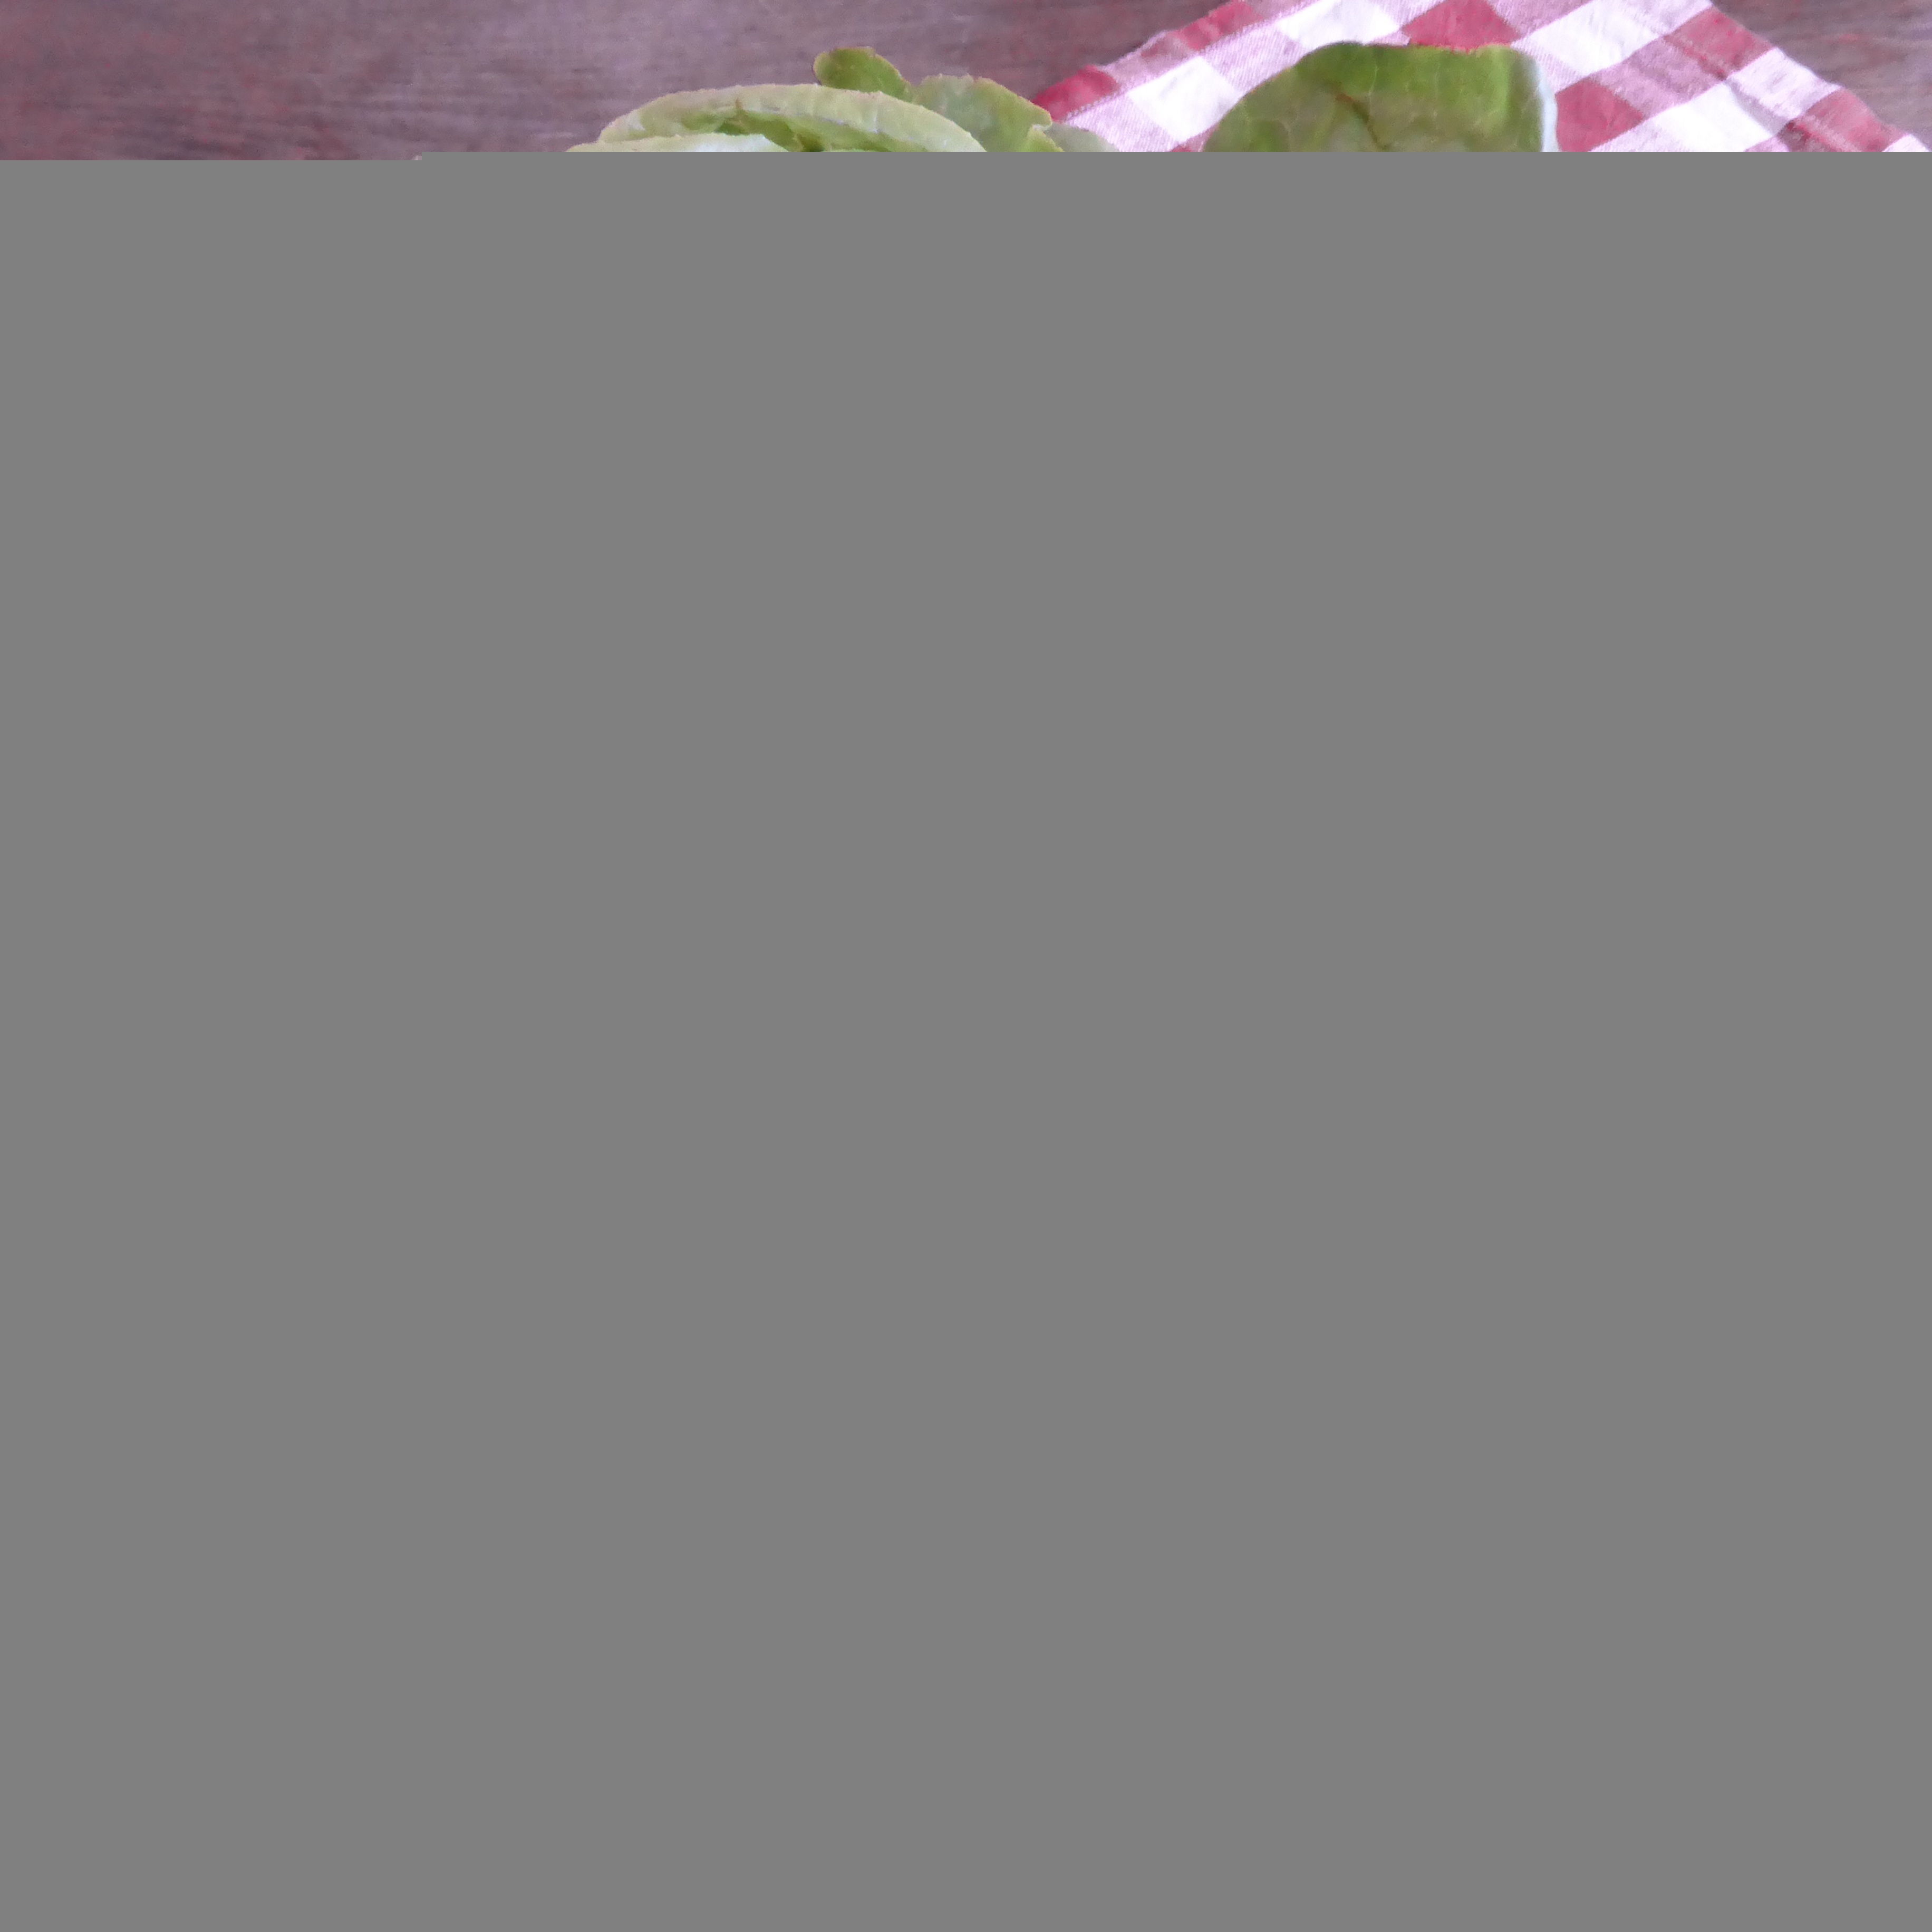
feed, pattern, line, food, salad, green, harvest, curtain, agriculture, pink, eat, decor, material, lettuce, cook, interior design, textile, design, vegetables, magenta, horticulture, crisp, shape, starter, vitamins, frisch, leaf lettuce, of course, bio, cold dishes, window covering, window treatment